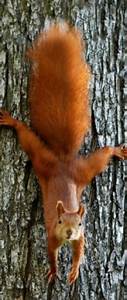
Label: squirrel